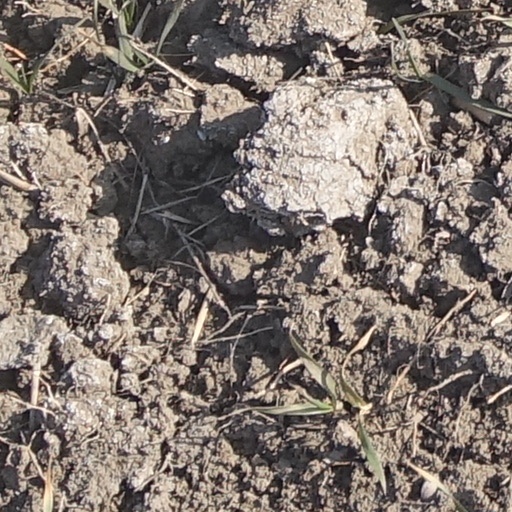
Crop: wheat